Rabbids Go Home

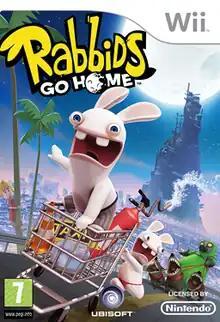
PAL cover art for Wii

Rabbids Go Home is an action-adventure video game developed and published by Ubisoft for the Wii and Nintendo DS. The game was released in North America on November 3, 2009, in Australia on November 5, 2009, and in Europe on November 6, 2009. A modified, shorter version of the game was ported to Microsoft Windows and released in Russia and Poland.